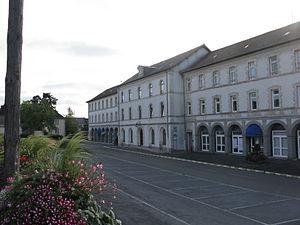
Façade de l'ancien hôpital de Mayenne.
Mayenne est une commune de l'Ouest de la France, située à 250 km à l'ouest de Paris. C'est l'une des deux sous-préfectures du département de la Mayenne dans la région des Pays de la Loire.